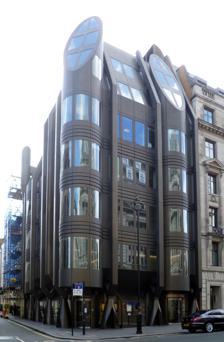
Building: Target House, London
Country: United Kingdom
Year built: 1984
Mixed use in London, England Target House General information Type Mixed use Location London , England Coordinates 51°30′22″N 0°08′21″W / 51.5061°N 0.1392°W / 51.5061; -0.1392 Completed 1984 Technical details Floor count 6 Floor area 11,843 square feet (1,100 m 2 ) Design and construction Architect(s) Rodney Gordon Ground floor showing the premises of Stern Pissarro St James's Street from Piccadilly Target House is a modern commercial building designed by British modernist architect Rodney Gordon (1933–2008) of Tripos Architects . It is located at 66 St James's Street , London, at the junction with St James's Place . Design and construction The building was designed in 1979 and completed in 1984. It replaced Map House, designed by R.J. Worley. The anodised bronze and aluminum cladding of the building made it a departure from the " brutalist " concrete designs more usually produced by Gordon. Reception Charles McKean , the architecture correspondent for The Times , praised Target House, then known just as 66 St James's Street, for its boldness and panache but doubted the medieval credentials of the building claimed by the designers. He pointed out that the area had been developed in the seventeenth and eighteenth centuries and was not known for its medieval architecture apart from the faux medievalism of the nineteenth century. McKean argued that the reference to the medieval was a red-herring and the building was in fact more notable for its modernity and affinity with the " space programme ". He speculated that the chopped-off towers at roof-line, that made the spectator say "ouch" and were the least successful part of the design in his opinion, were really the result of planning regulations that restricted the height of new buildings in the area. Occupancy The design included retail premises, offices and flats and the building was used in that form for many years. The ground floor is still occupied by the Stern Pissarro Gallery , founded in 1964. In February 2013, a successful planning application was made to Westminster Council to allow a change of use of the first to fourth floors from B1 (offices) to C3 (residential) use. Ownership In 2012, the building was sold by Standard Life Investments to Albert Hay 's Capital and City Group for £10.5 million. References